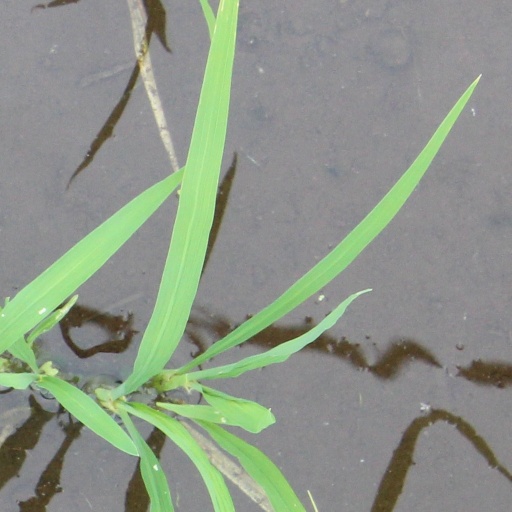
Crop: rice